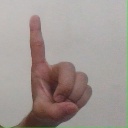
अक्षर: ड